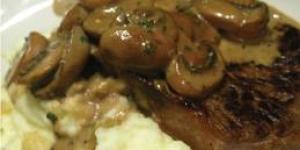
solomillo de ternera con salsa de setas